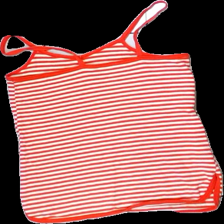
View: back
Type: Top
Category: Children
Brand: Fix (Lindex)
Colors: Red, White
Material: 100% cotton
Pattern: Striped
Cut: Tight
Size: 170
Season: Summer
Trend: 90s
Price range: <50
Recommended usage: Export